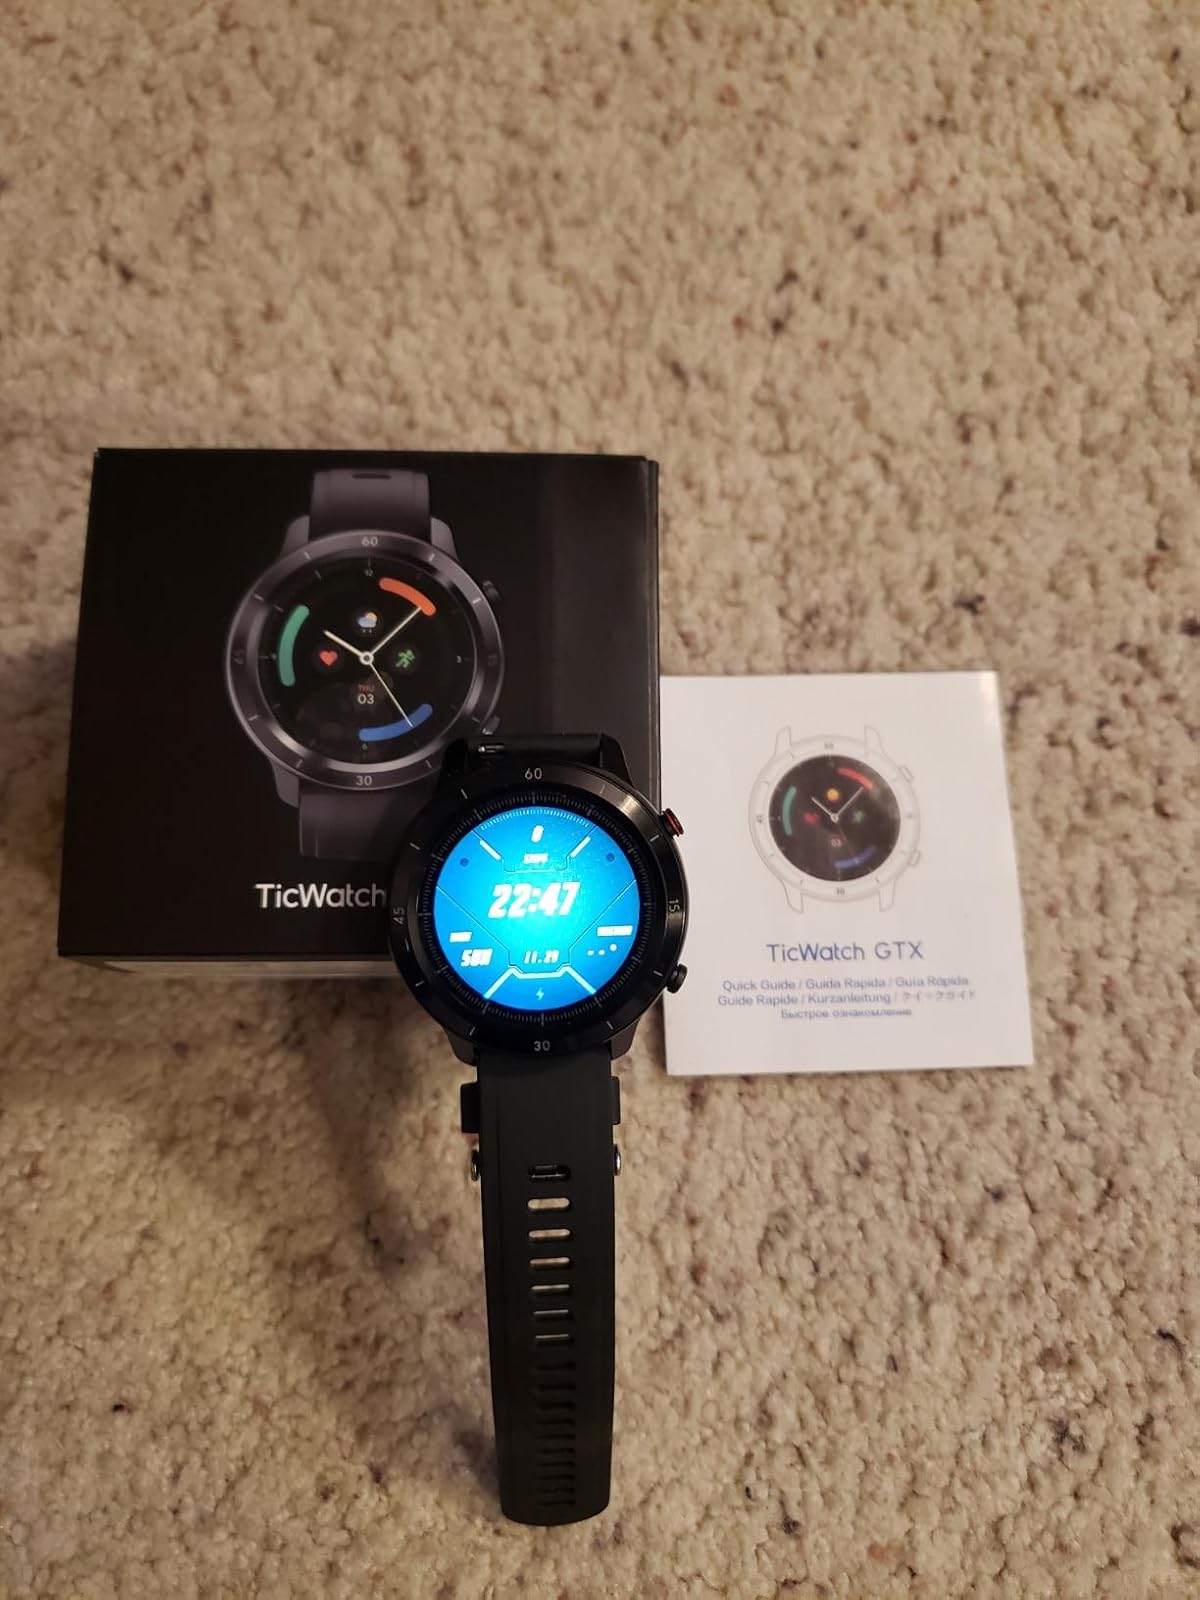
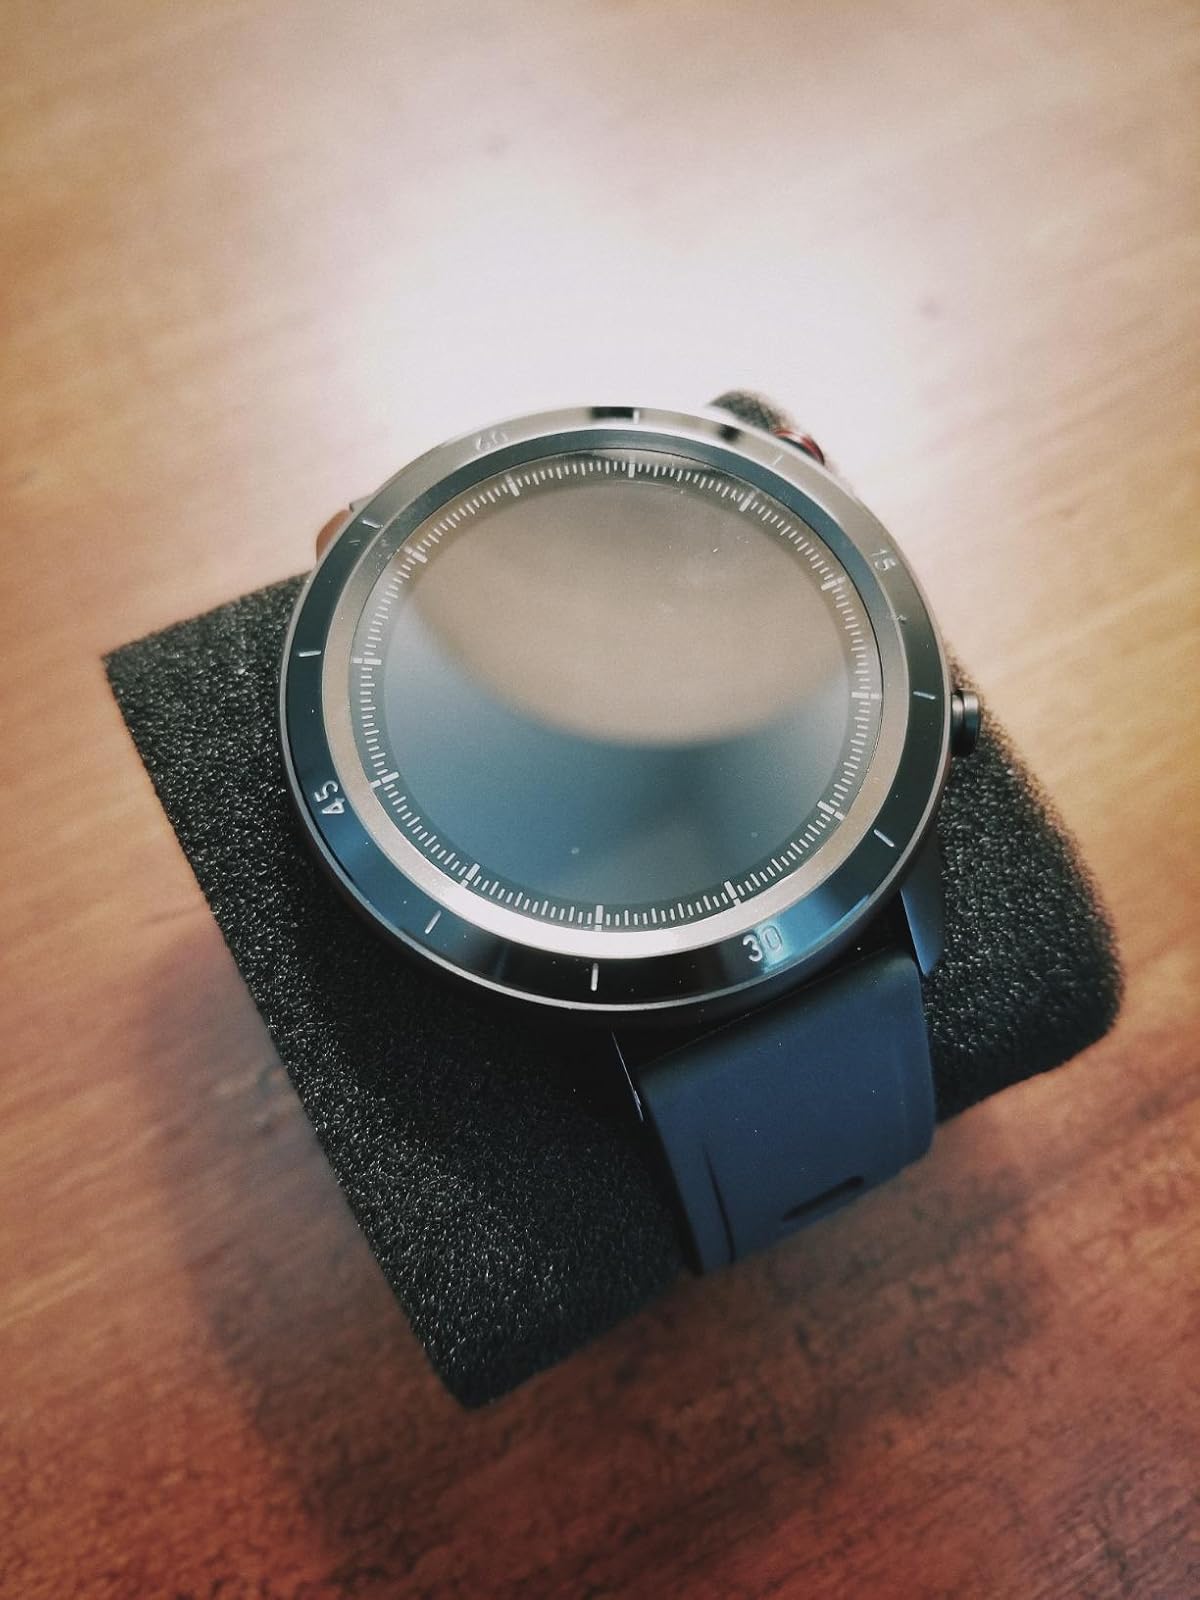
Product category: smartwatch
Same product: yes